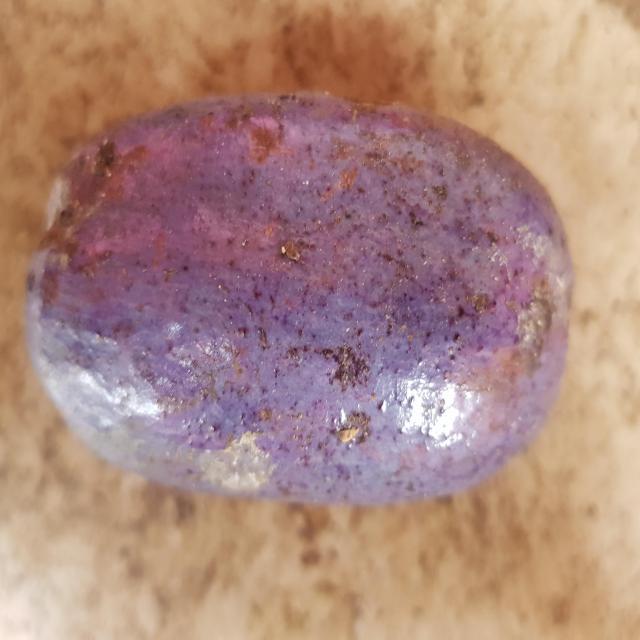
Plum grade: unaffected